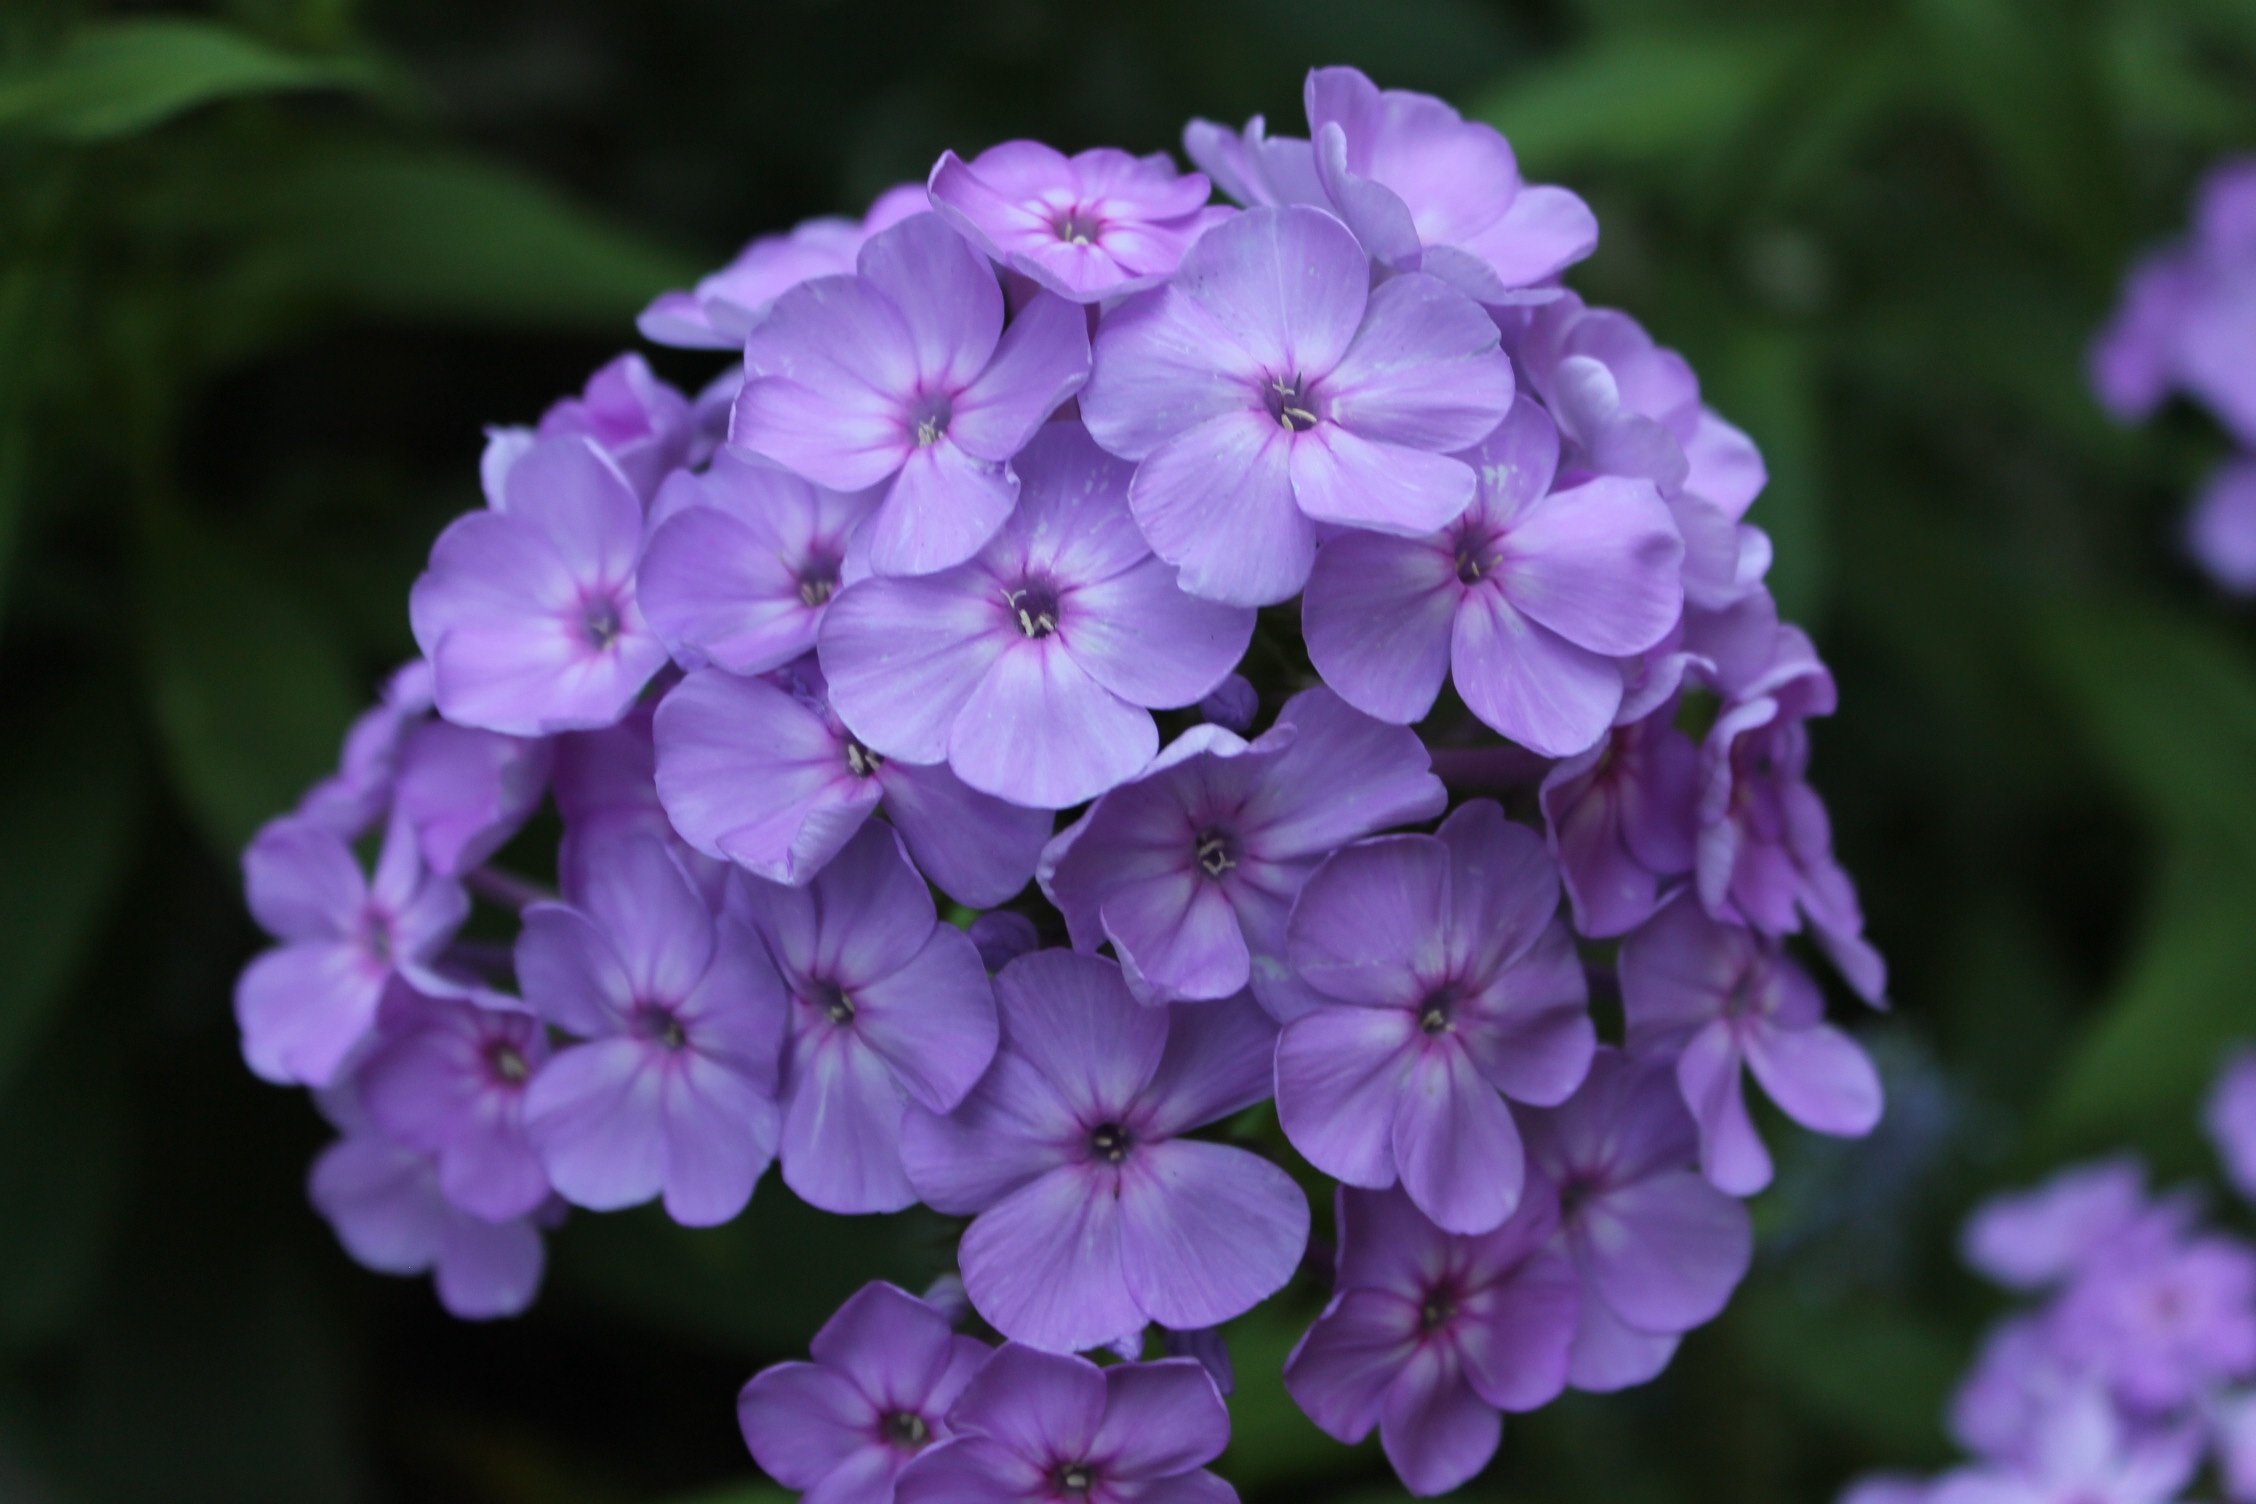
blossom, plant, flower, petal, botany, flora, wildflower, macro photography, flowering plant, verbena, verbena family, annual plant, land plant, dame's rocket